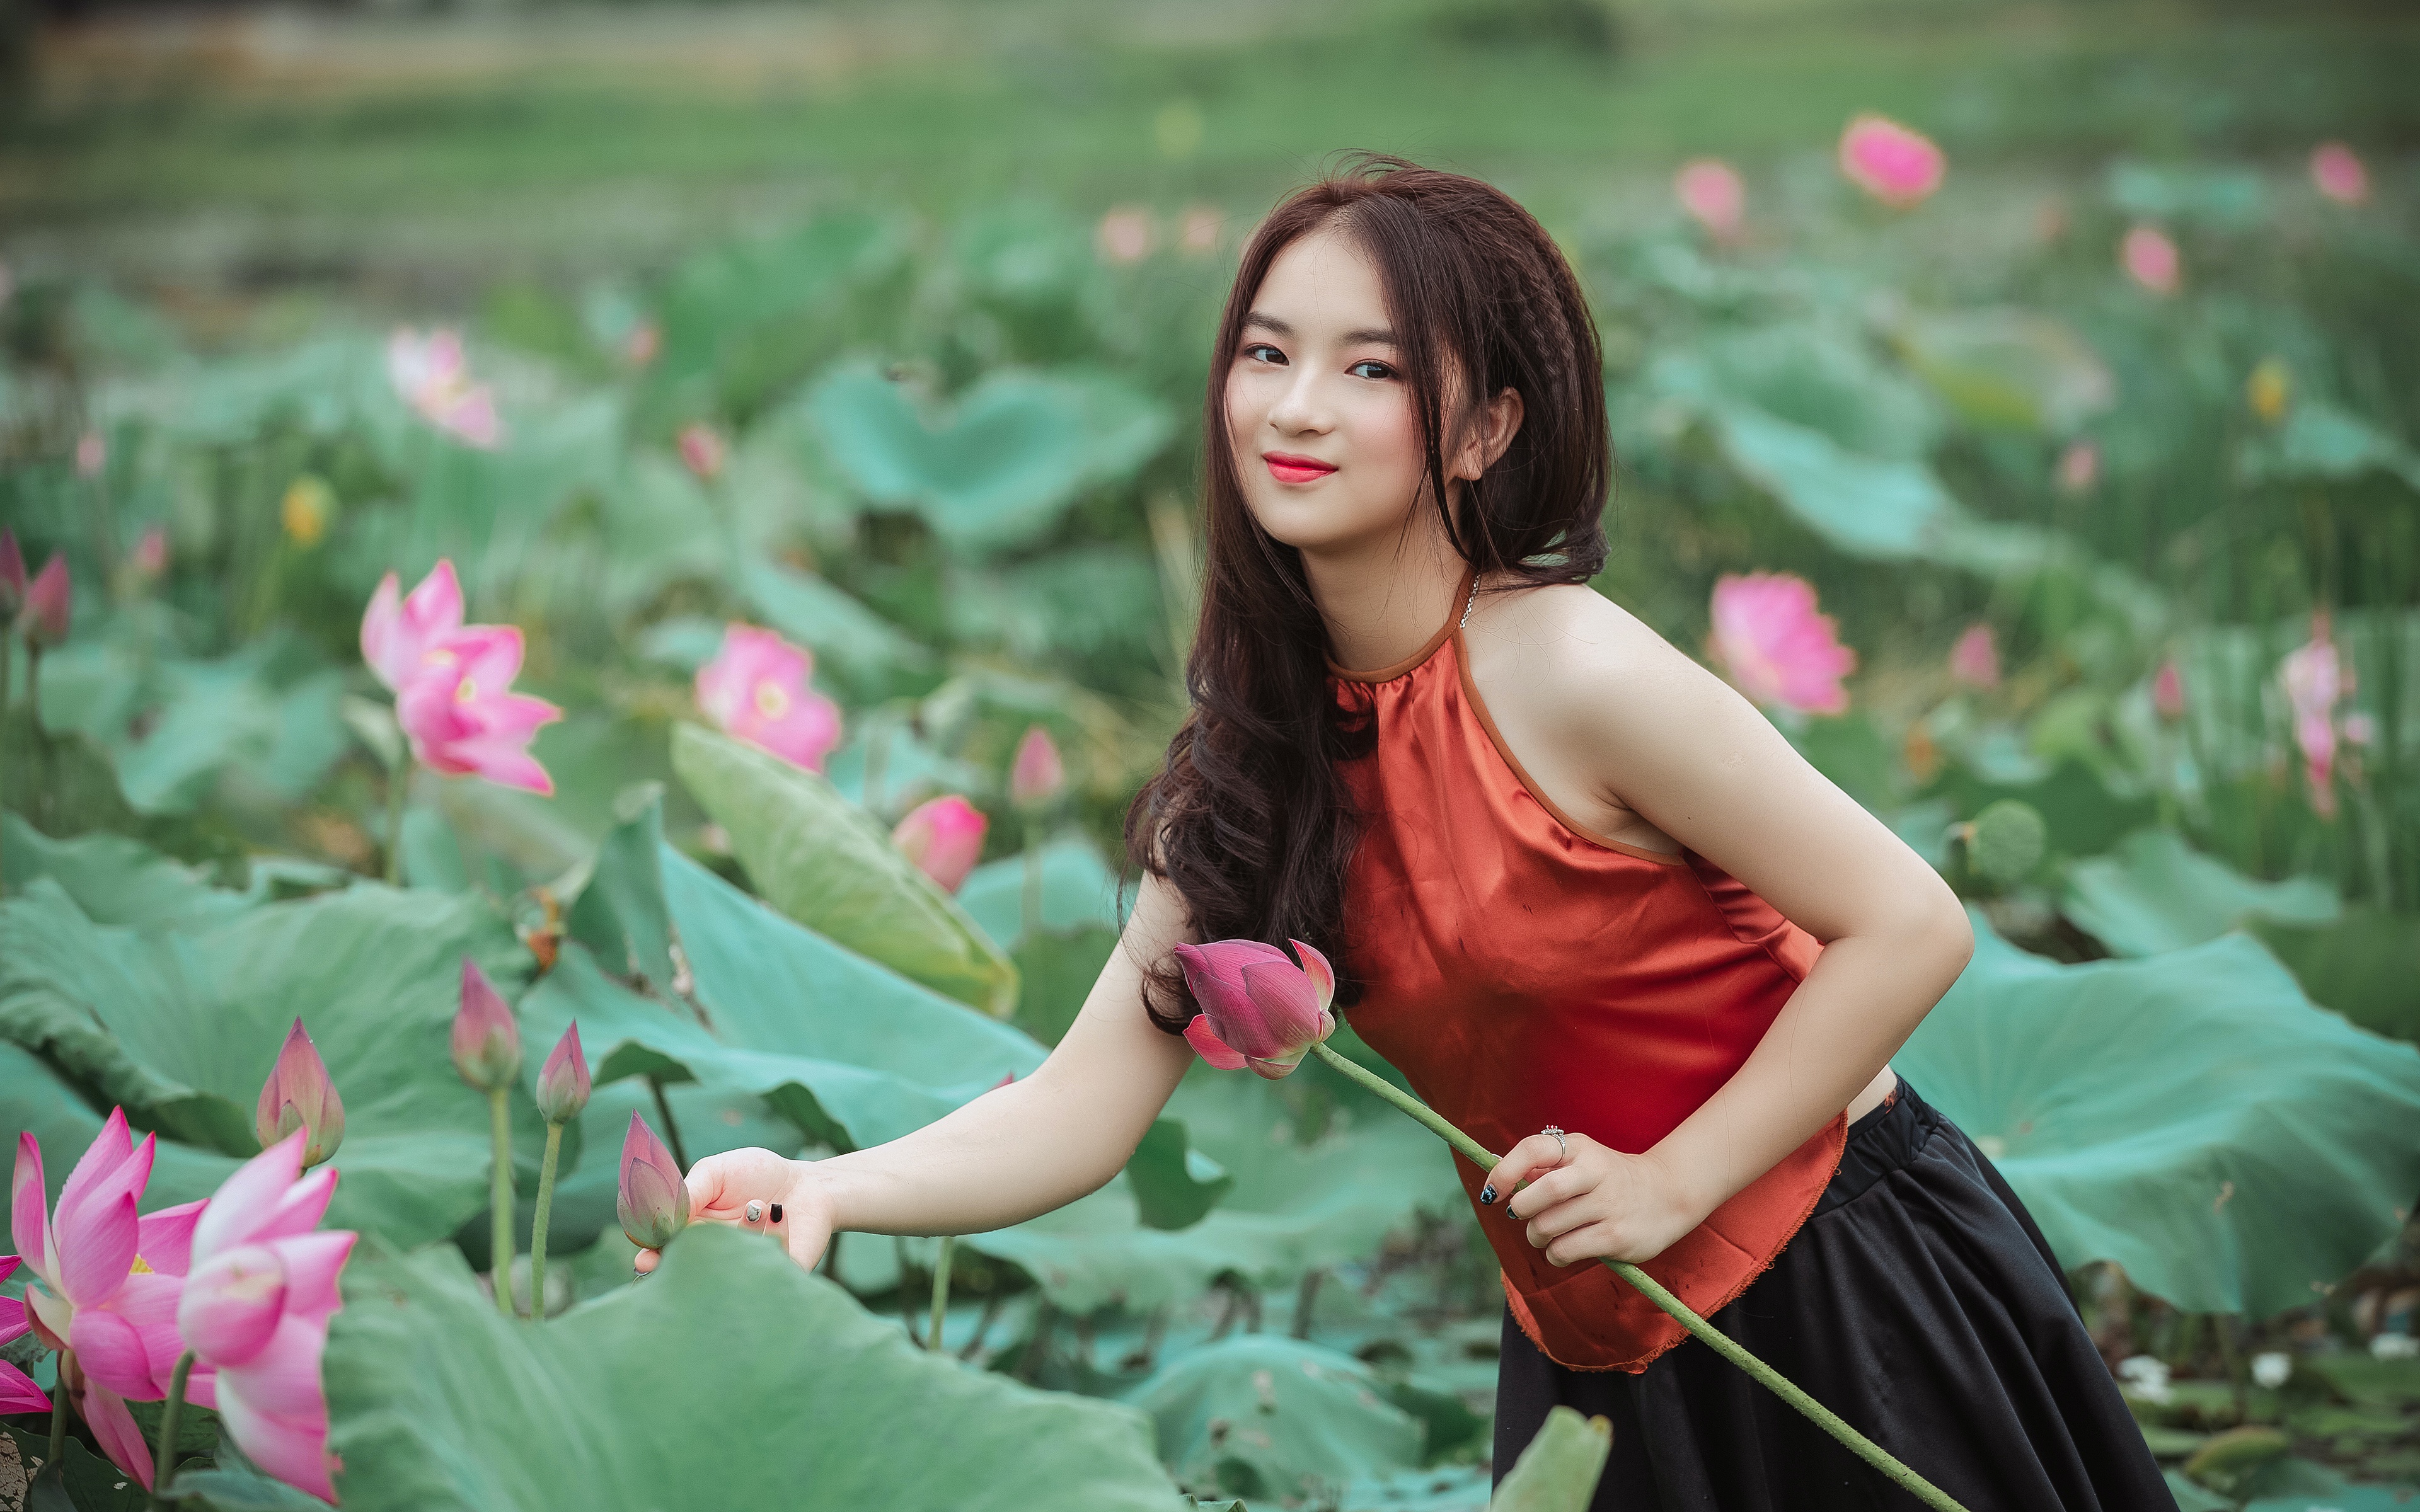
girl, girls, woman, model, person, photo, wallpaper, plant, flower, photograph, People in nature, smile, green, nature, petal, botany, flash photography, happy, pink, grass, black hair, waist, leisure, thigh, magenta, landscape, beauty, aquatic plant, human leg, trunk, annual plant, formal wear, flowering plant, recreation, peach, garden, abdomen, sitting, lotus, lotus family, portrait photography, rose family, shrub, floral design, water lily, plantation, wildflower, photo shoot, plant stem, photography